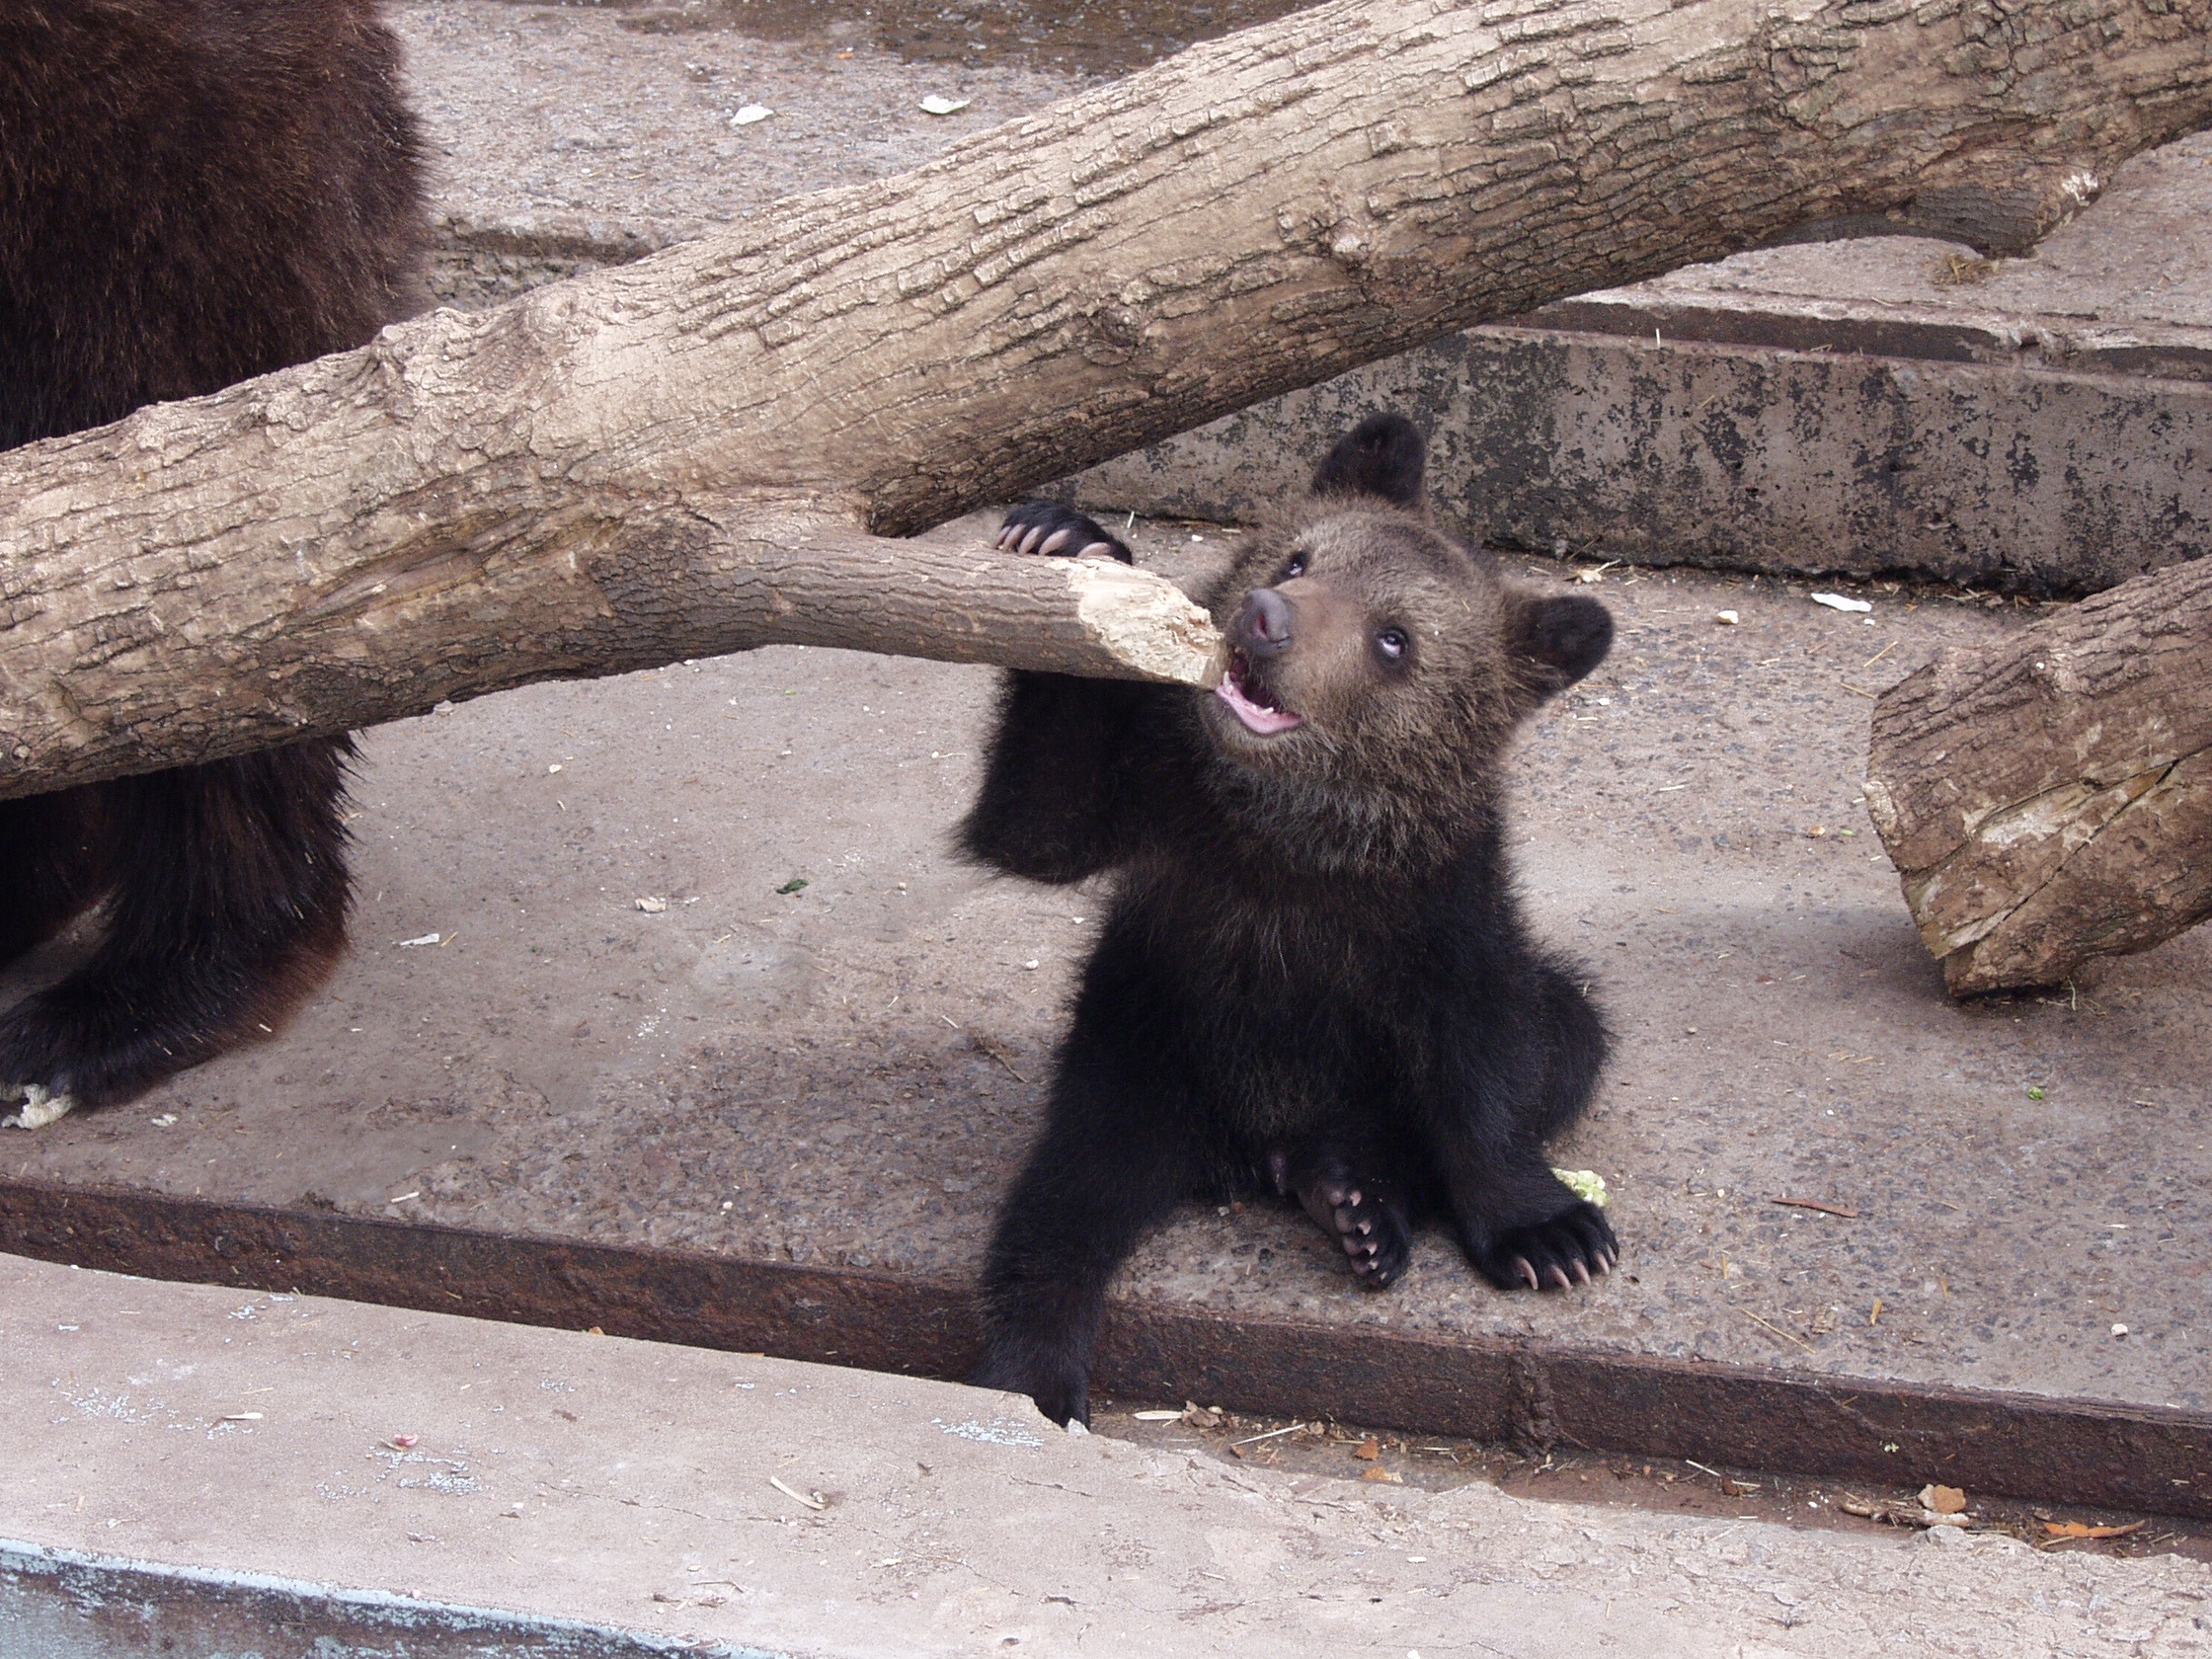
bear, wildlife, zoo, mammal, fauna, wild animal, animals, vertebrate, mink, wild animals, kharkov, kharkov zoo